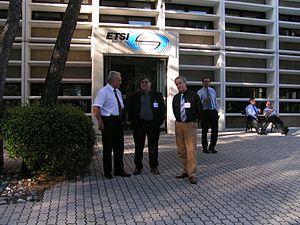
Edgard rosello (centre) Oscar Espallargas(droite) Ministre Belgique(ar droite)
La citizen-band, ou CB, est une bande de fréquence HF comportant 40 canaux banalisés, ouverte à tous. En français, le sigle CB se prononce « cibi » à l'anglaise. Par extension, le mot CB désigne également les émetteurs radio émettant sur la bande CB. Les fréquences utilisées par la citizen-band se situent dans la bande HF autour des 27 MHz, aussi appelée bande des 11 mètres.